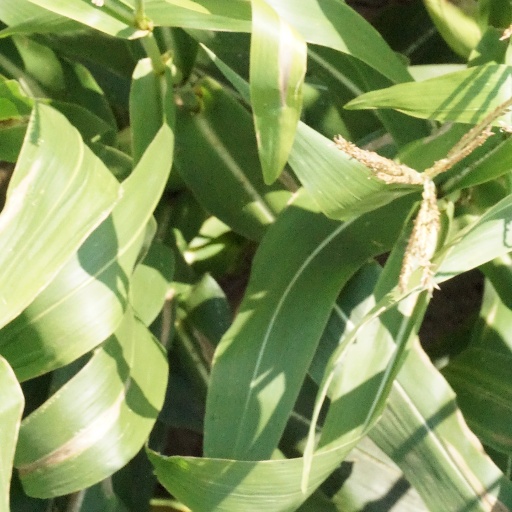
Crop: maize; corn